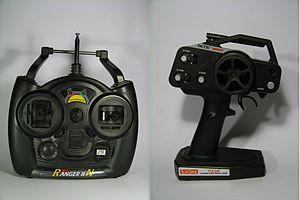
Une radiocommande de modélisme est un instrument permettant de commander un modèle réduit à distance. Elle est généralement équipée de deux leviers permettant le contrôle de la puissance du moteur et de la direction. On trouve également des modèles avec molette et une gâchette pour les modèles réduits de voitures.